A Vindication of the Rights of Men

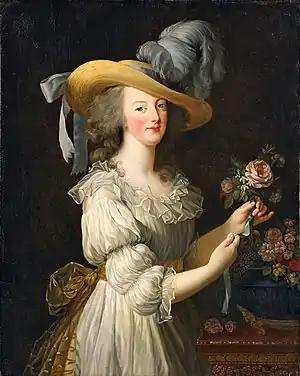
Marie Antoinette, painted by Élisabeth-Louise Vigée-Le Brun (1783); Wollstonecraft attacks Burke for his self-indulgent sympathy for the French queen.

In the "Rights of Men", Wollstonecraft not only endorses republicanism, but also a social contract based on sympathy and fellow-feeling. She describes the ideal society in these terms: individuals, supported by cohesive families, connect with others through rational sympathy. Strongly influenced by Price, whom she had met at Newington Green just a few years earlier, Wollstonecraft asserts that people should strive to imitate God by practicing universal benevolence.